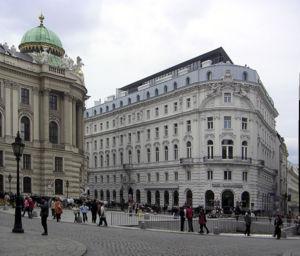
Innere Stadt est le nom du premier arrondissement de Vienne. Elle équivaut à la vieille ville de Vienne. Jusqu'aux premières annexions dans les années 1850, l'Innere Stadt correspond à Vienne tout entière. L'Innere Stadt est traditionnellement divisée en quatre quartiers portant les noms d'importantes portes de la ville : Stubenviertel, Kärntner Viertel, Widmerviertel et Schottenviertel.